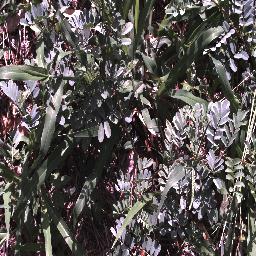
Label: negative